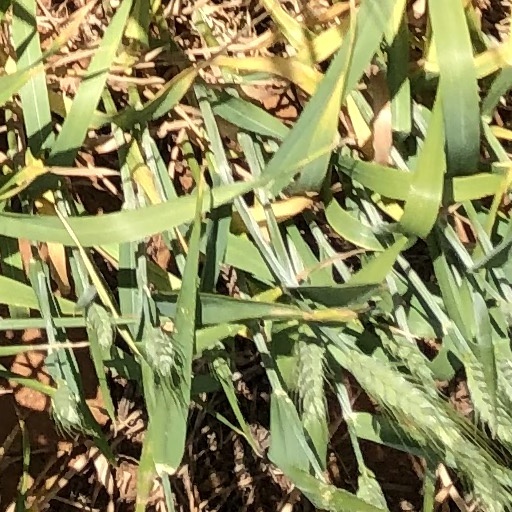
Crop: wheat